Jacek Morajko

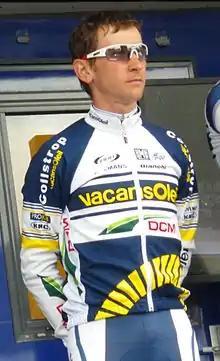
Morajko at the 2012 Four Days of Dunkirk

Jacek Tadeusz Morajko (born 26 April 1981) is a Polish former road racing cyclist, who rode professionally between 2003 and 2018 for the , , , , (two spells) and teams. He now works as a directeur sportif for UCI Continental team .